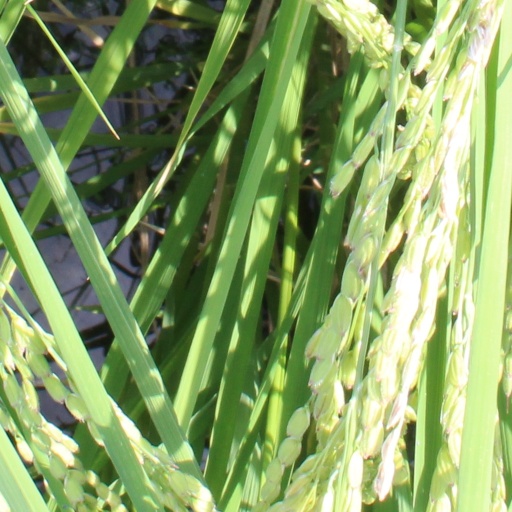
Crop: rice